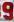
Number: 9